South Boston Aquarium

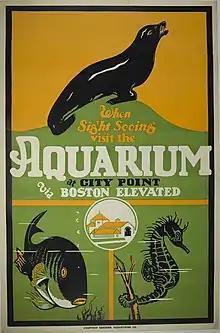
Advertisement for the South Boston Aquarium ca. 1915.

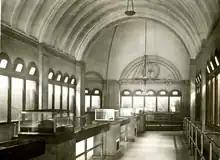
The interior of the South Boston Aquarium looking from the main gallery towards the central seal pool in 1921.

The aquarium was first proposed in the late nineteenth century by the Boston Society of Natural History as an attraction for the newly created Marine Park at City Point in South Boston. However, a lack of funds after the construction of the park prevented the City of Boston from building the aquarium until 1912. The architect, William Downes Austin, had also designed the Detroit Aquarium. The building encompassed of land, and the total cost came to $135,778 ($3,943,835 in 2021). It was developed alongside the Franklin Park Zoo, and both were administered by the Parks Department.